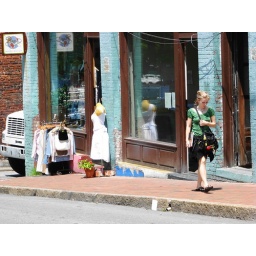
Girl walking up hill in downtown Asheville, North Carolina, during June 2007